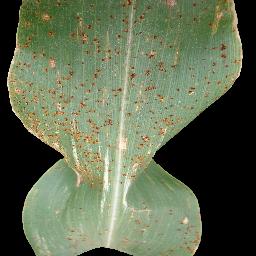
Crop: corn
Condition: (maize)_common_rust